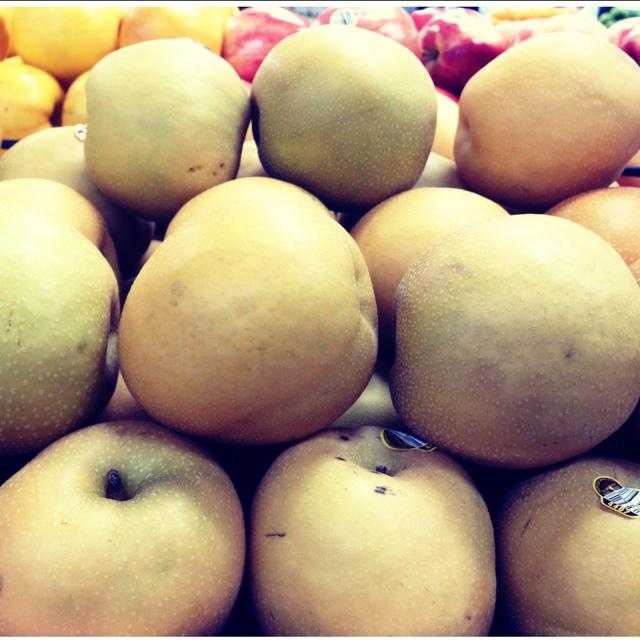
Label: Pear